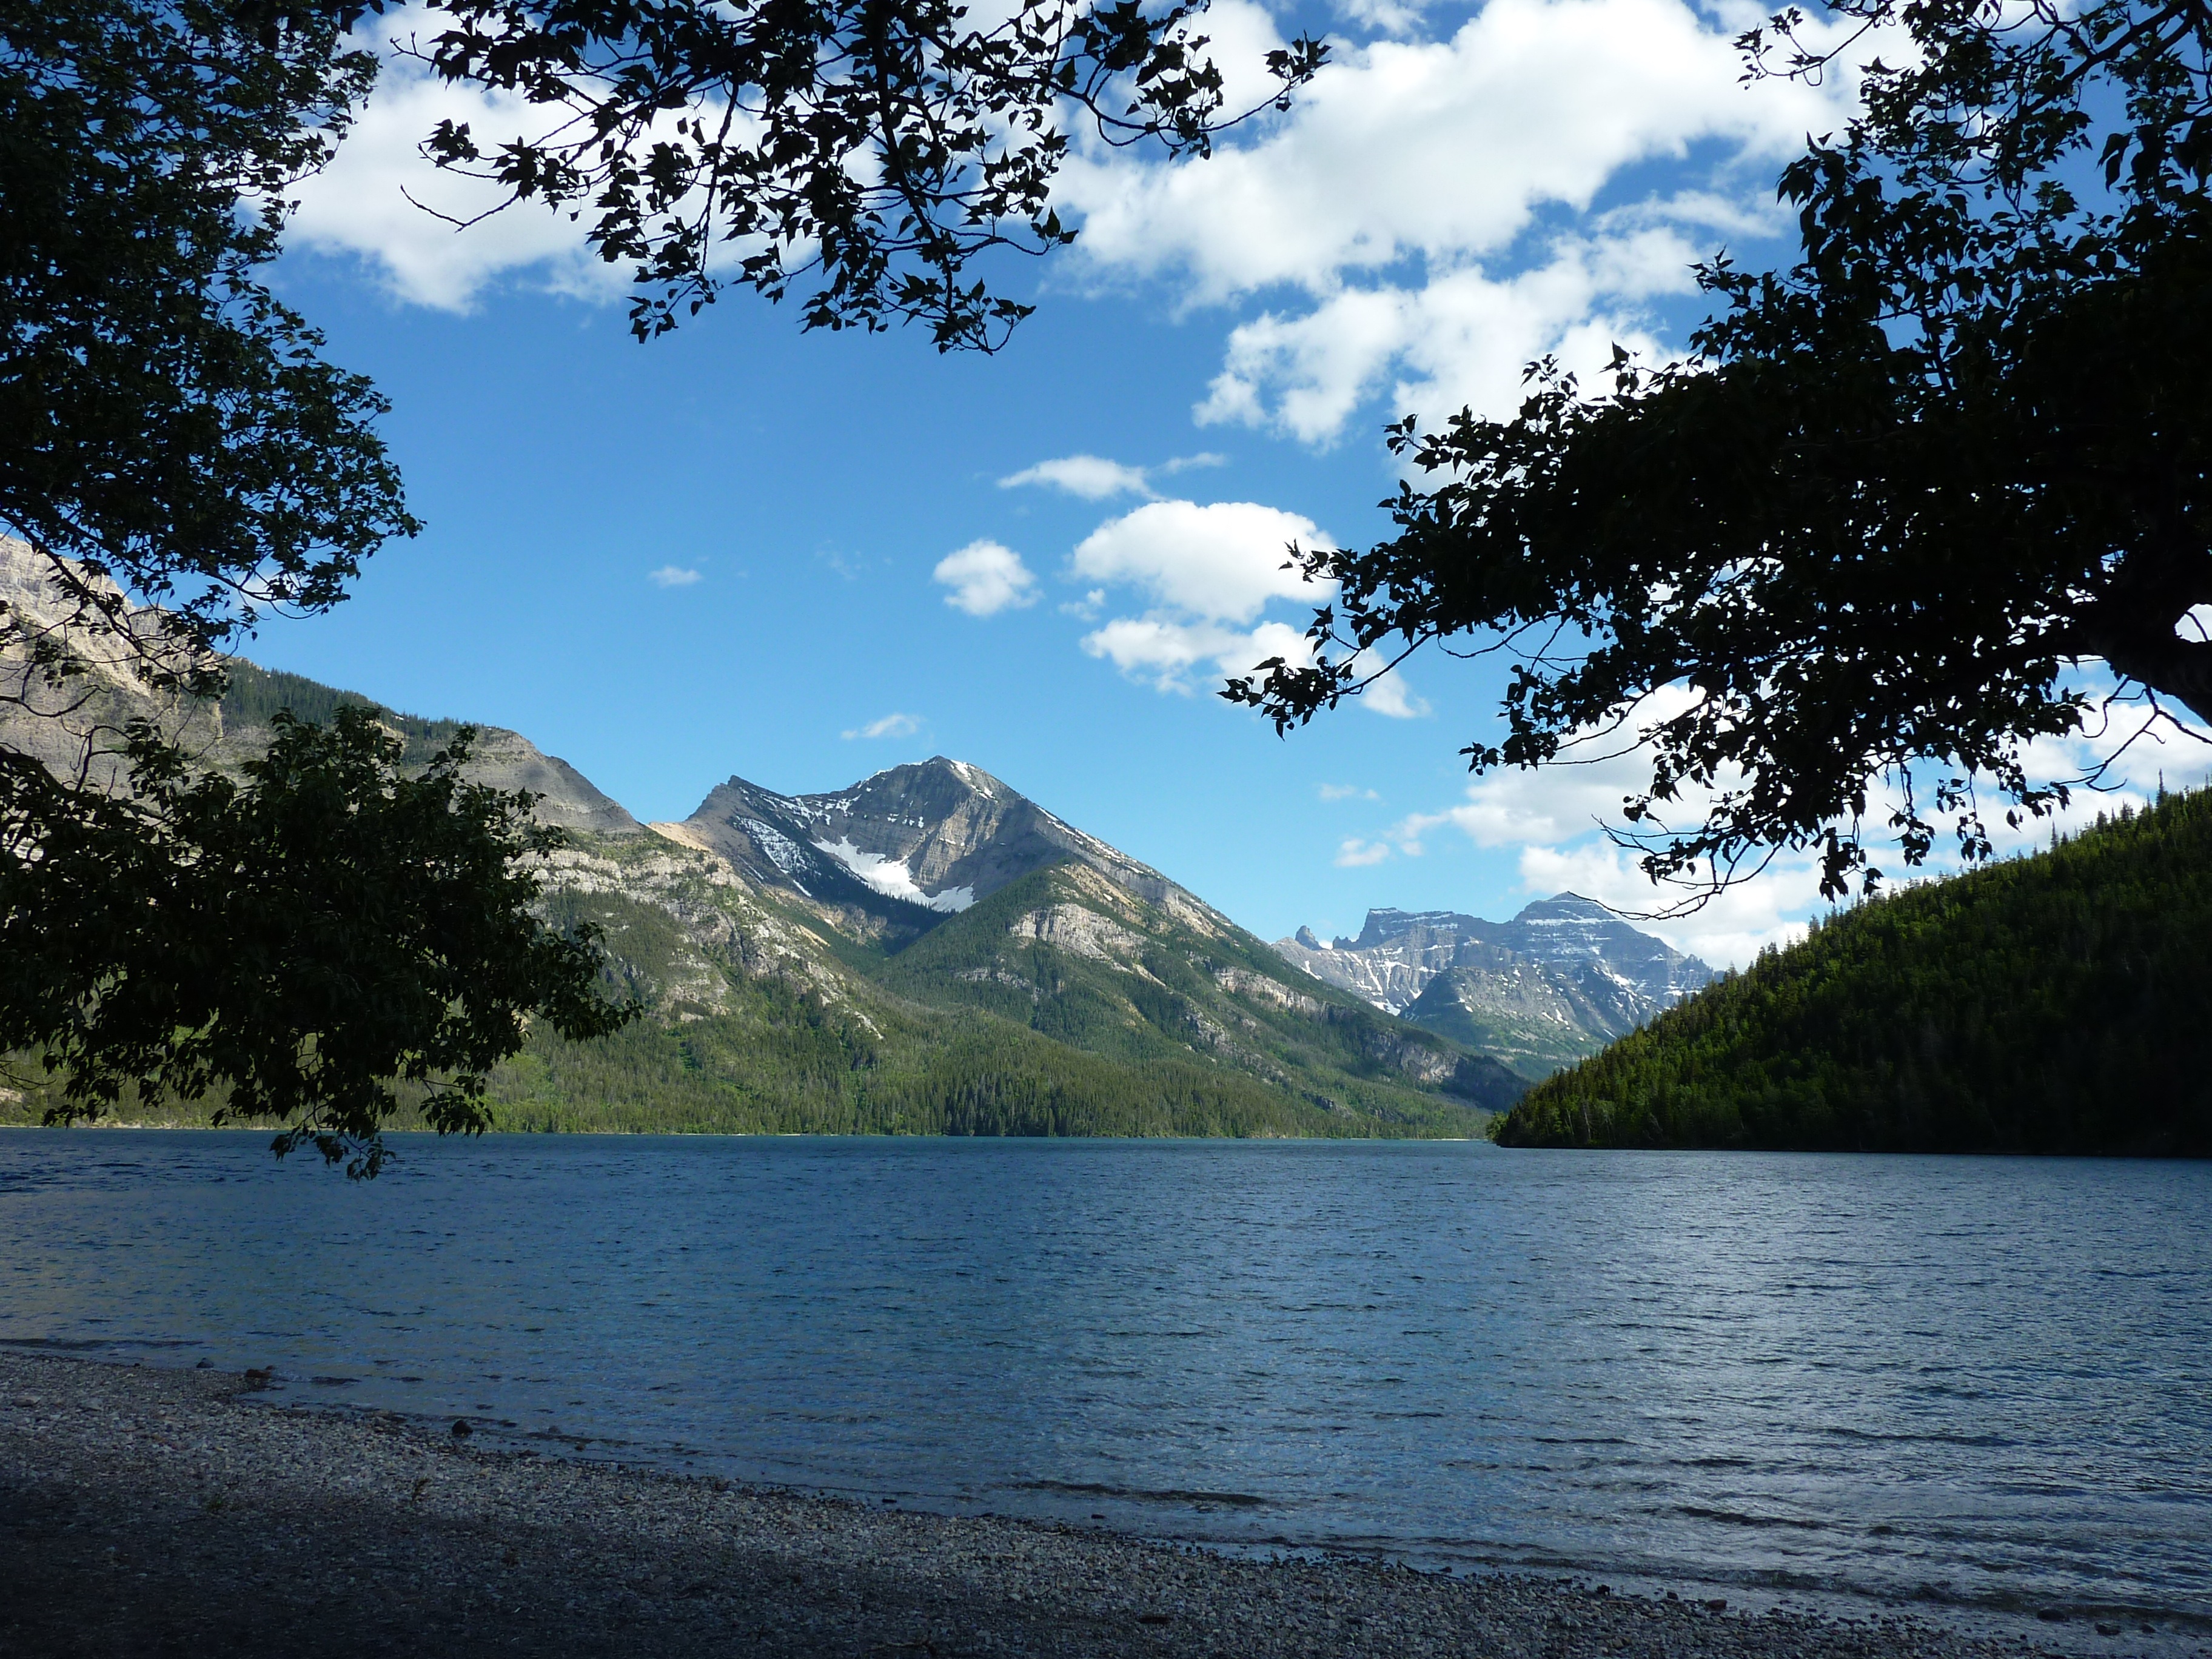
landscape, tree, water, nature, wilderness, mountain, lake, river, mountain range, reflection, reservoir, body of water, canada, alberta, loch, mountainous landforms, waterton lake